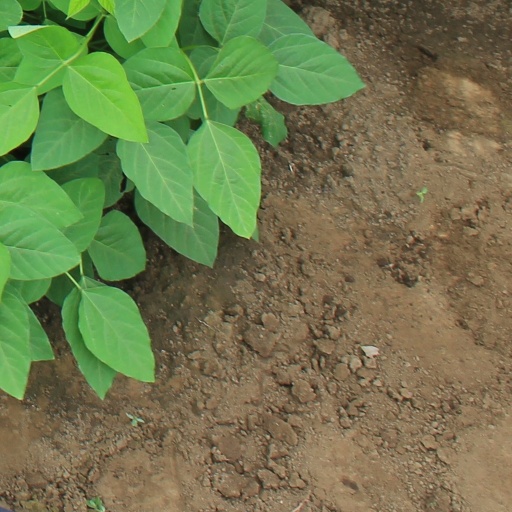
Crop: soybean